Warmi Wañusqa

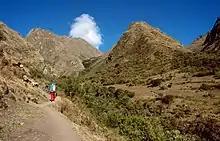
Ascent to Warmi Wañusqa

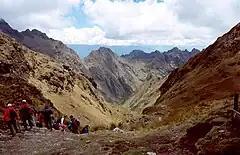
Descent from Warmi Wañusqa

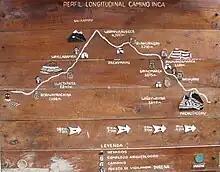
Plan

Warmi Wañusqa (Quechua "warmi" woman, wife, "wañuy" die, "-sqa" a suffix ("wañusqa" died, dead), "woman who died" or "woman died", also spelled "Huarmihuanusca, Huarmihuañusca, Warmihuañusca, Warmihuanuscca, Warmiwañusca, Warmiwañuscca, Warmi Wanusca") is a mountain pass in the Cusco Region in Peru. It is located in the Urubamba Province, Machupicchu District. Warmi Wañusqa lies on the Inca Trail to Machu Picchu, southwest of the archaeological site of Patallaqta. It is situated at a height of .